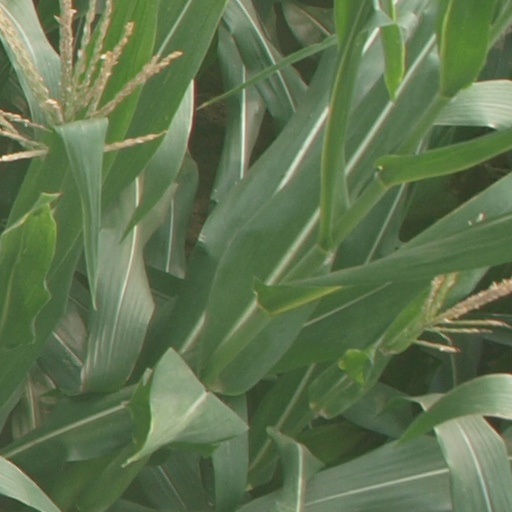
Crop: maize; corn